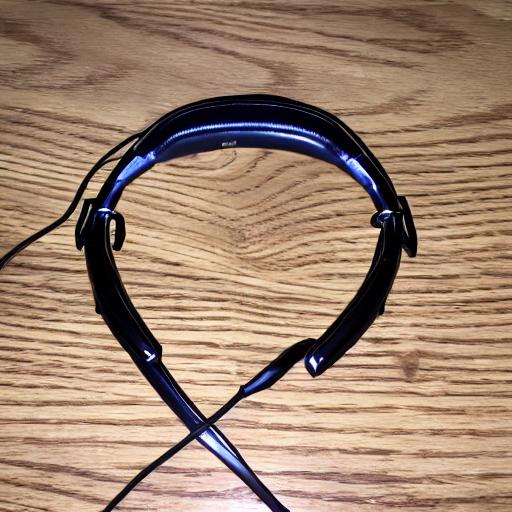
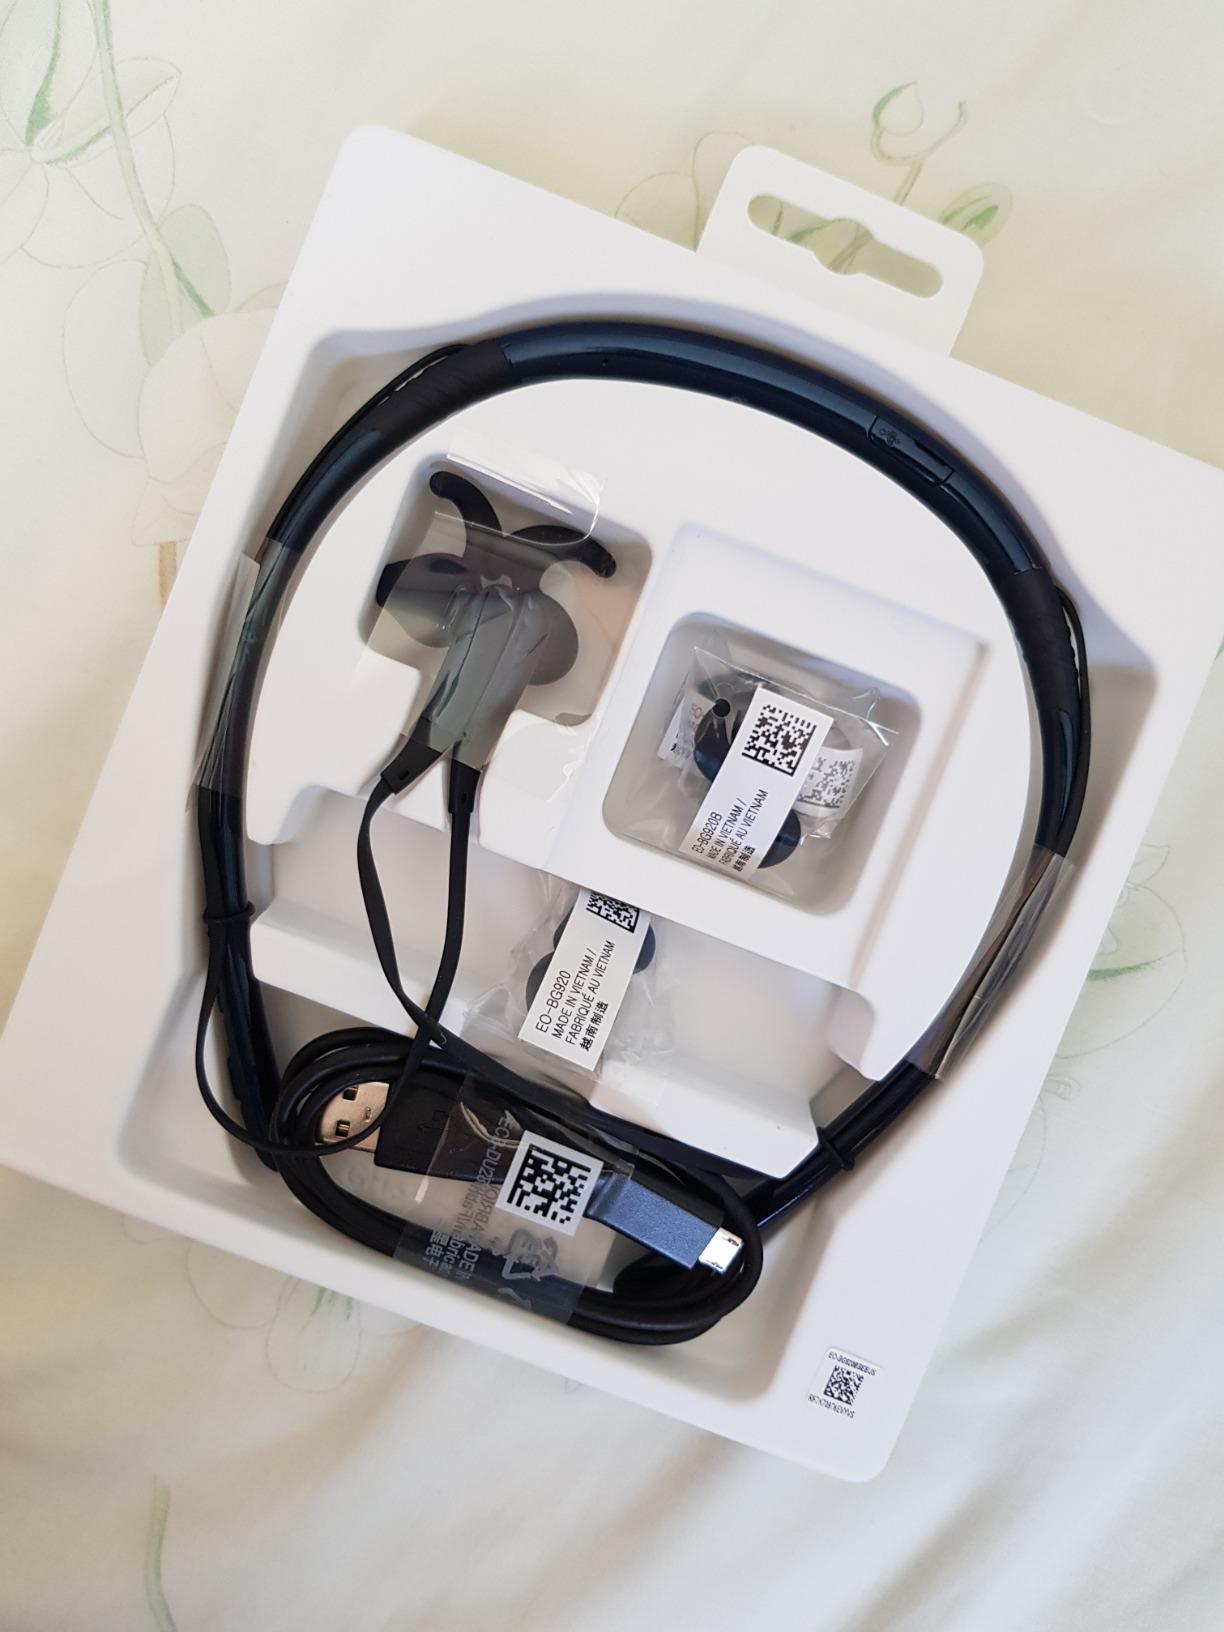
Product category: headphones
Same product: no